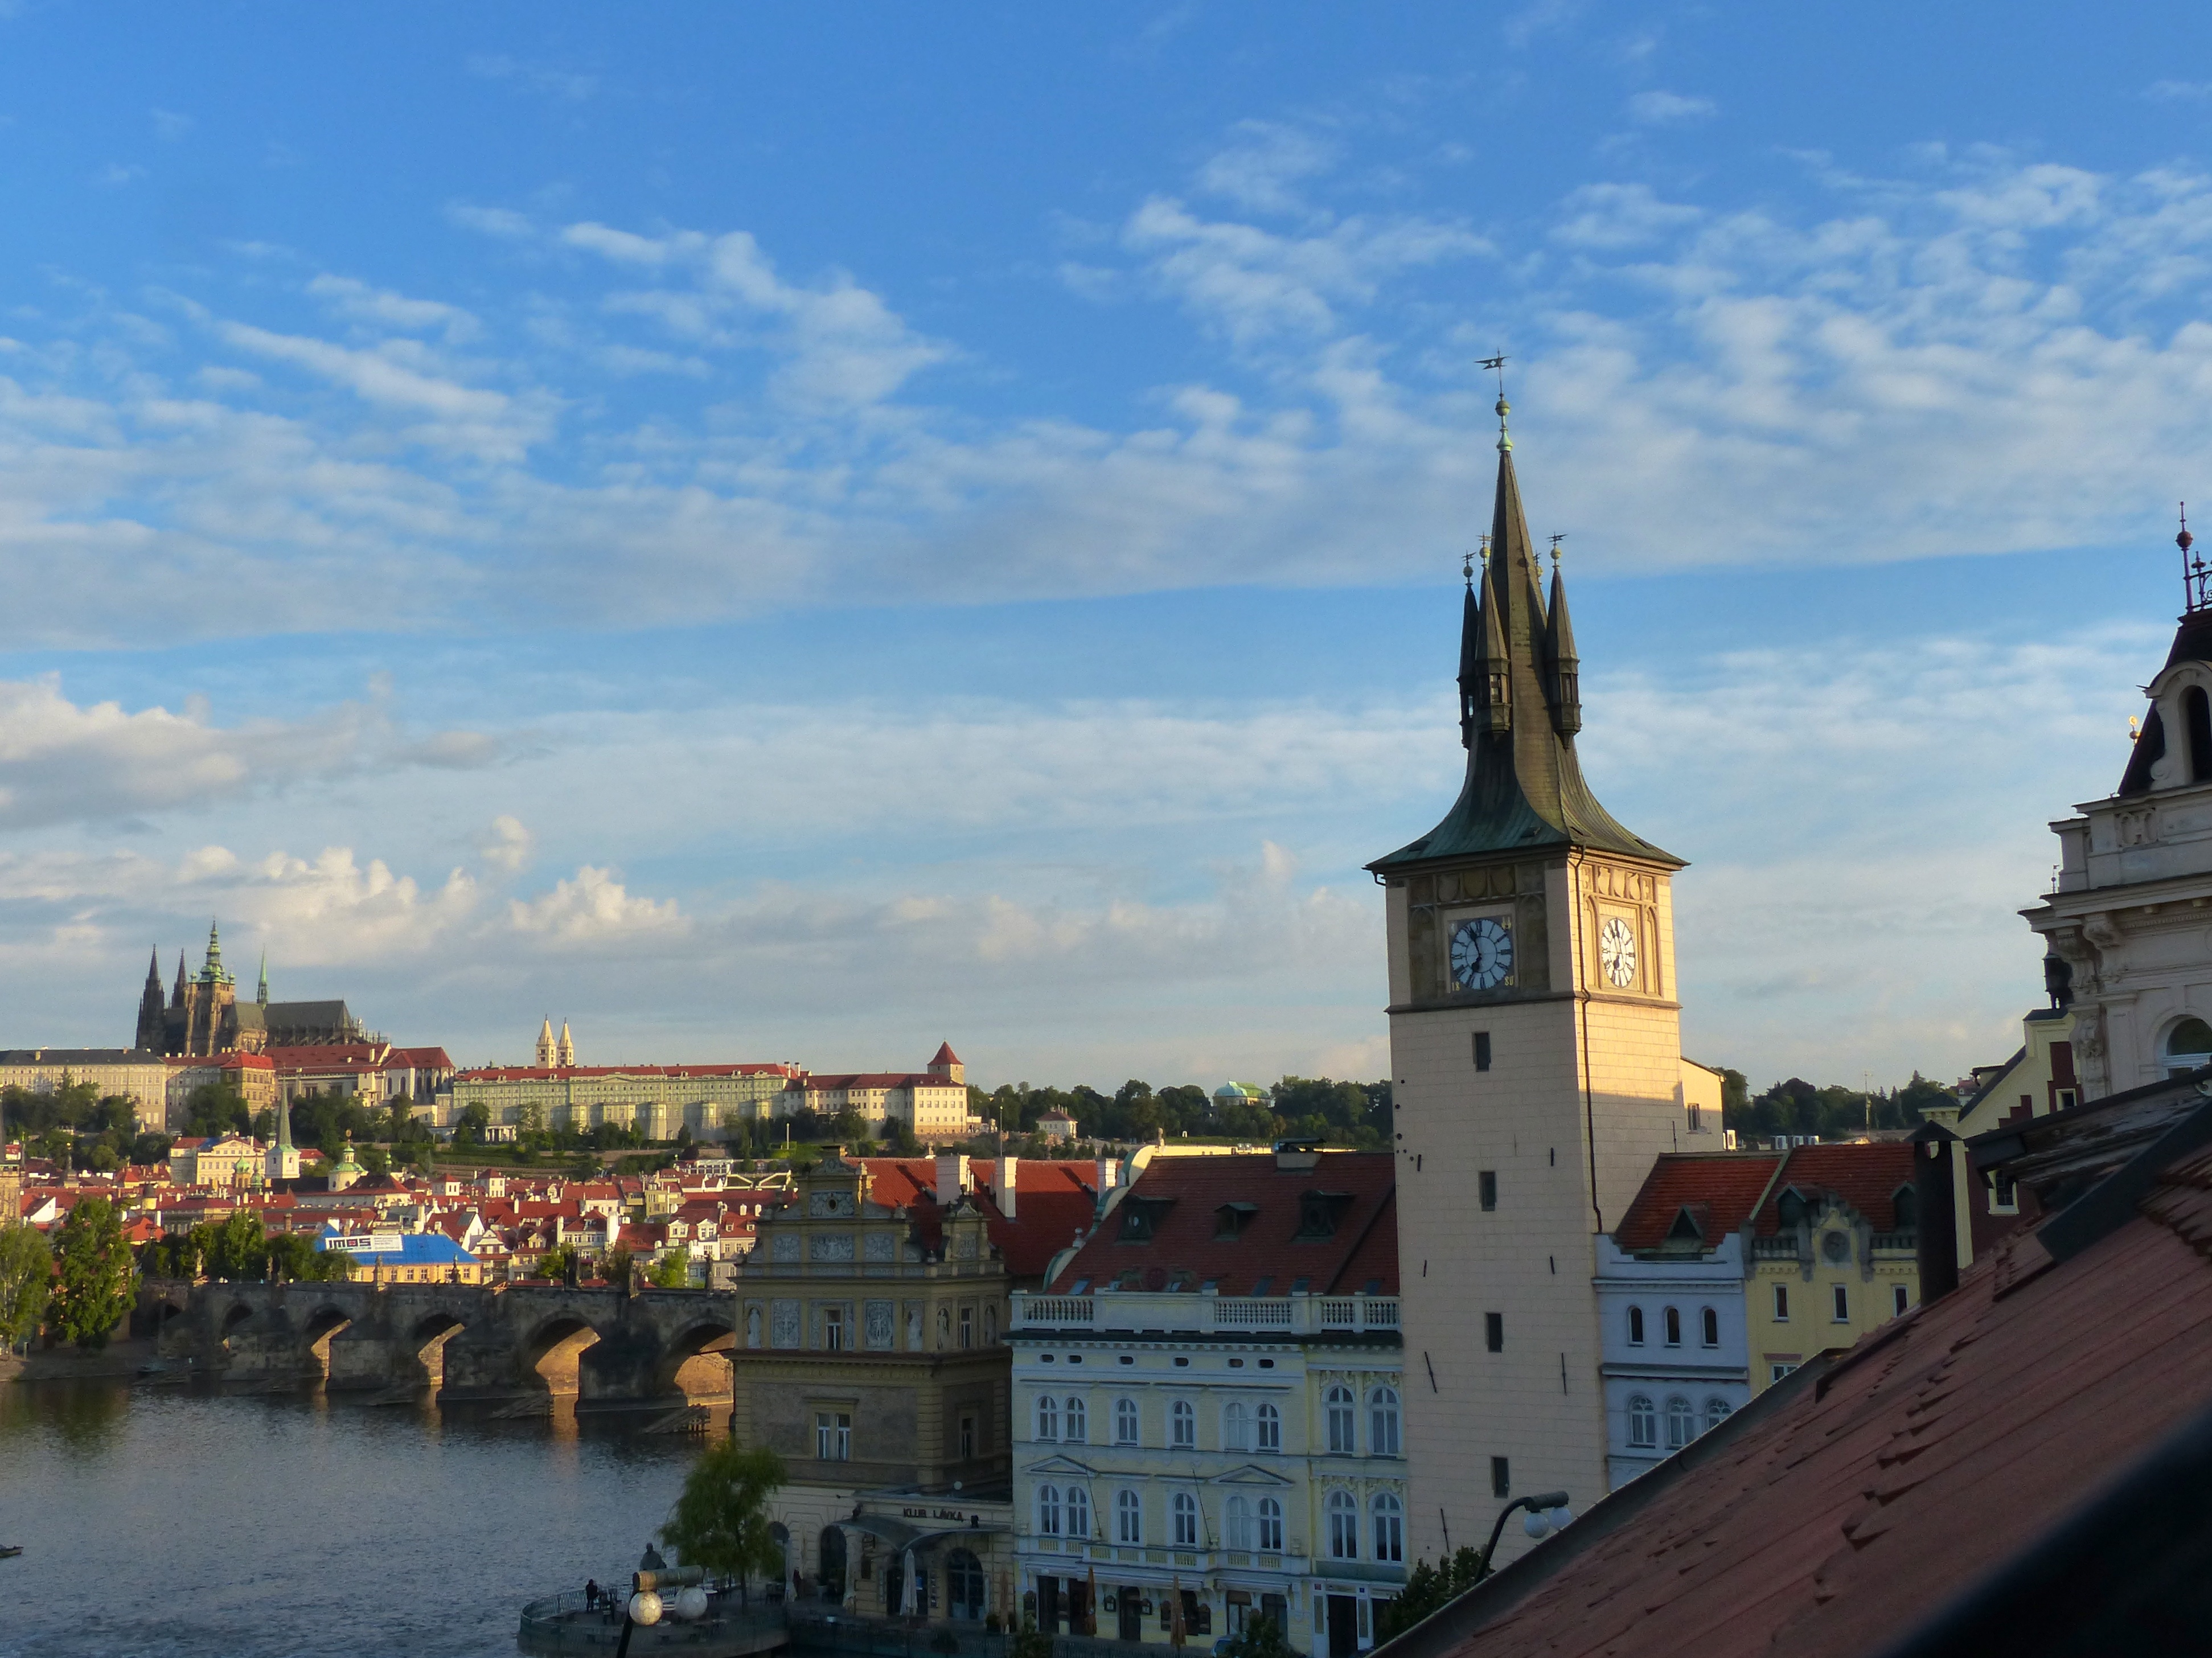
sea, sky, skyline, morning, town, chateau, city, river, cityscape, travel, europe, evening, tower, castle, landmark, prague, tourism, waterway, place of worship, republic, hrad, czech, cesko, praha, rano